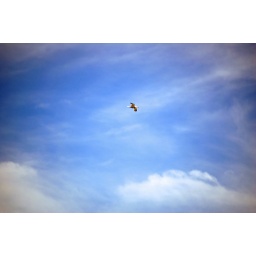
Seagull in an ocean of sky